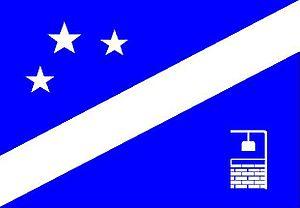
Agrestina est une ville brésilienne de l'est de l'État du Pernambouc.